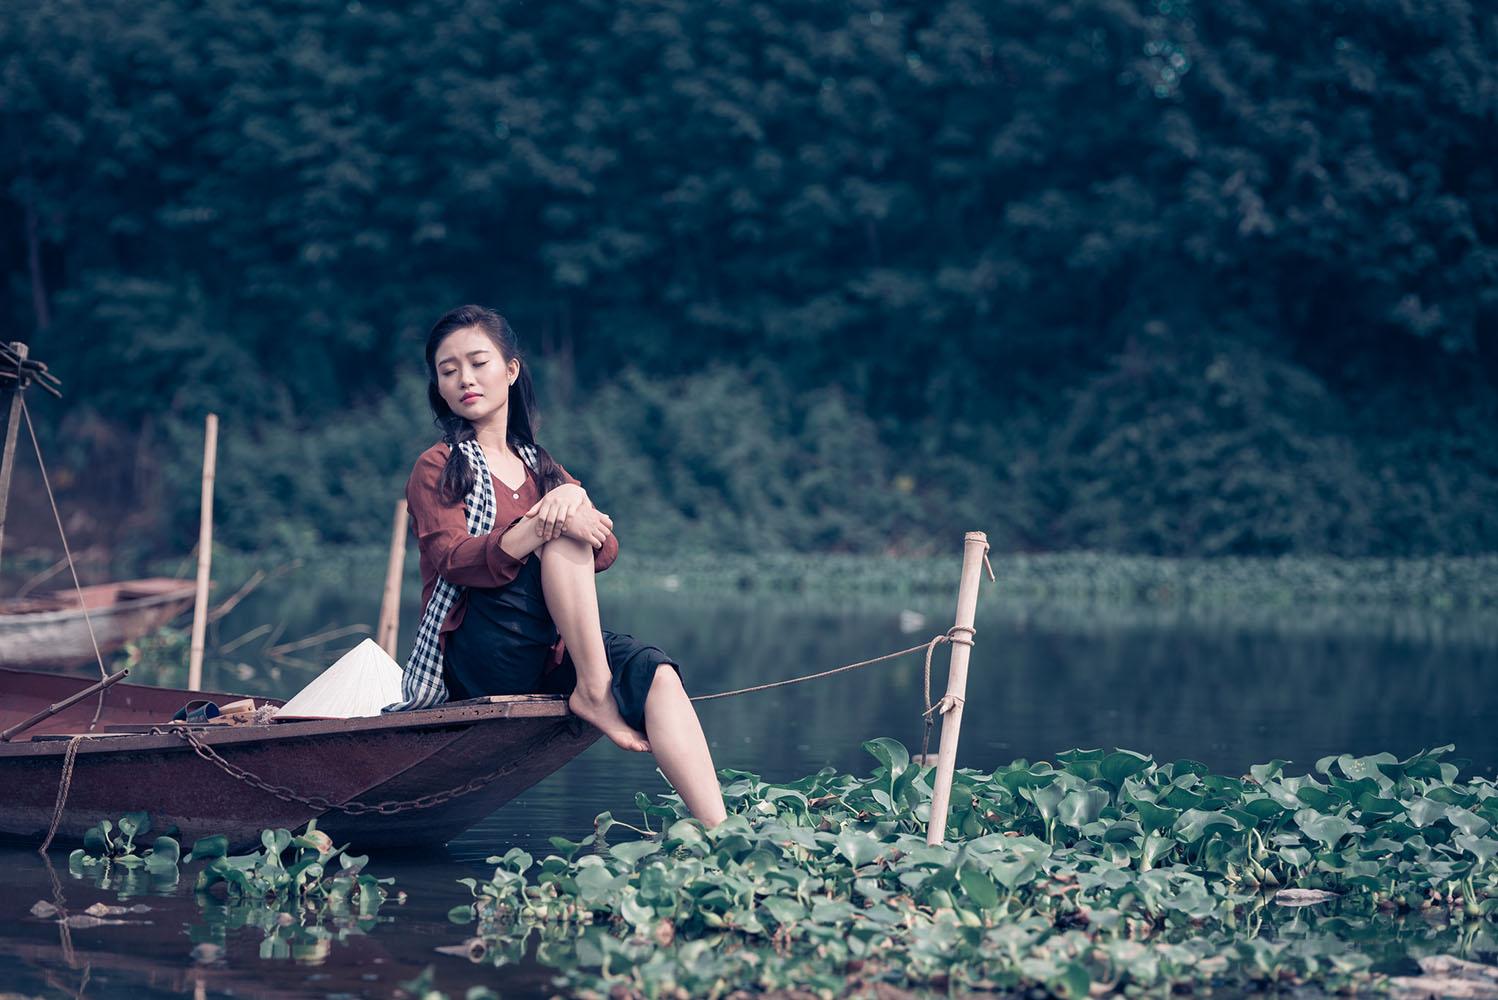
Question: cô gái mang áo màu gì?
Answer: cô gái mang áo màu nâu